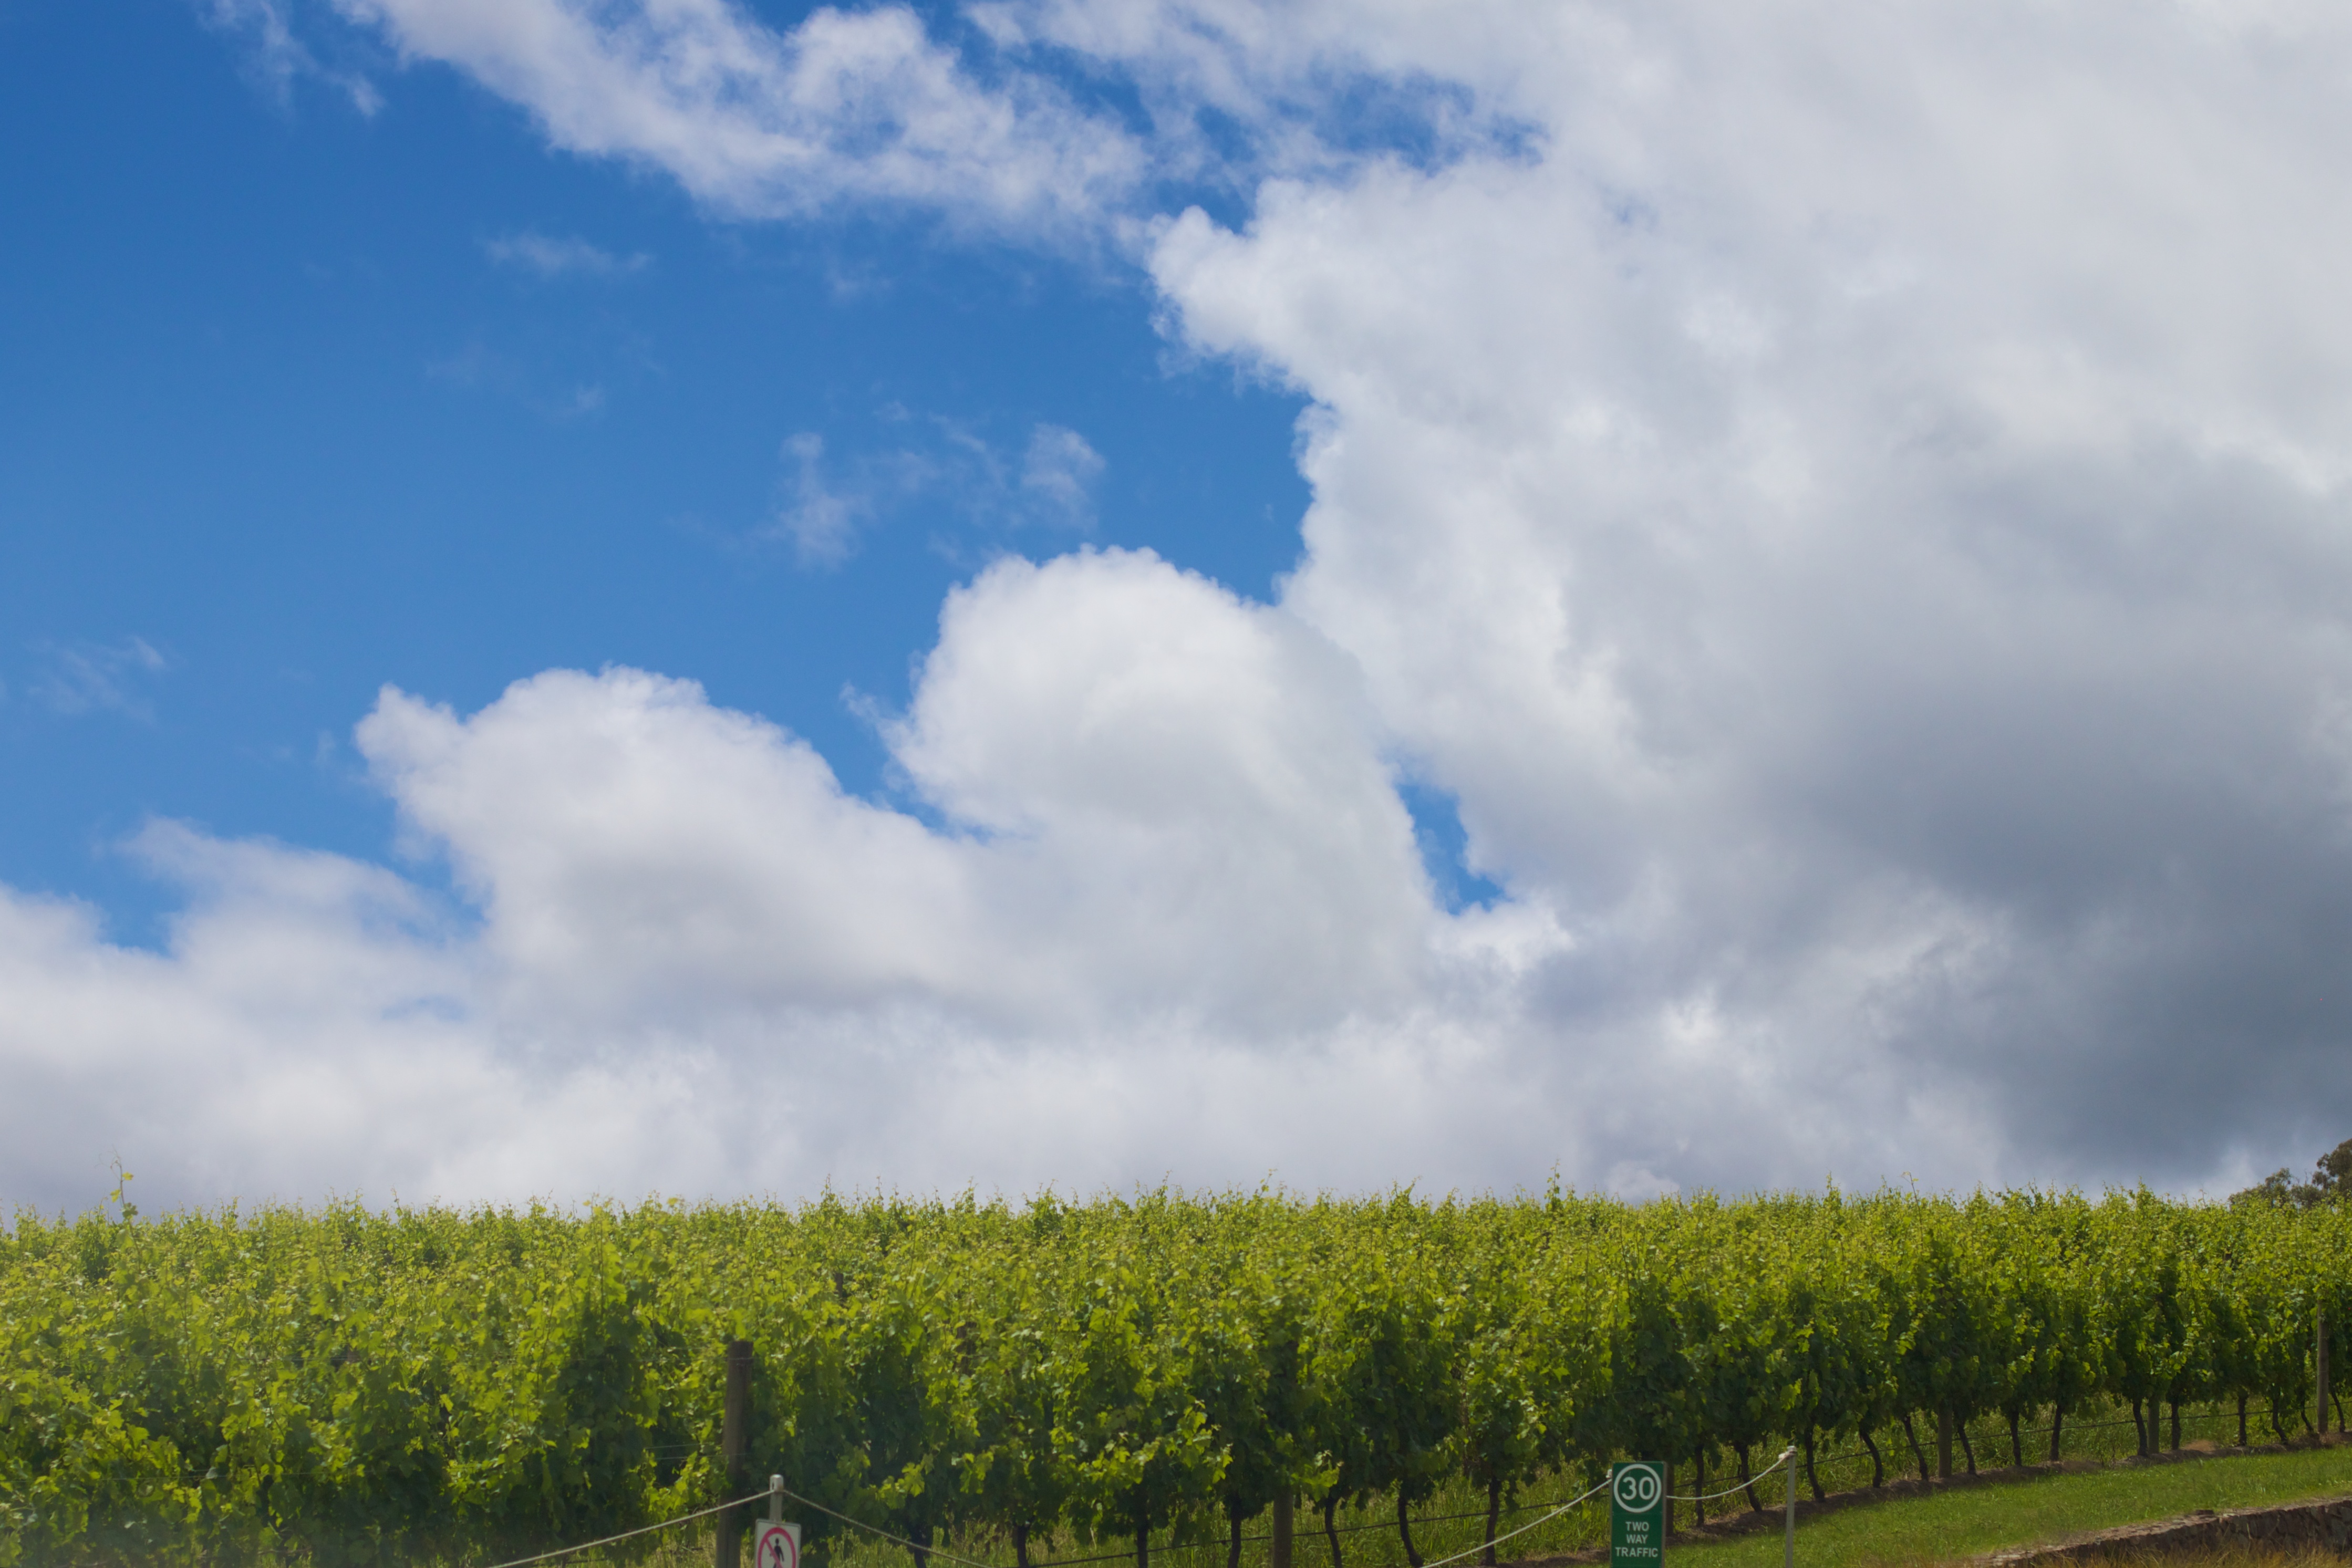
tree, grass, horizon, cloud, plant, sky, field, meadow, prairie, flower, wind, crop, cumulus, agriculture, plain, rapeseed, grassland, auodyssey, rural area, meteorological phenomenon, grass family